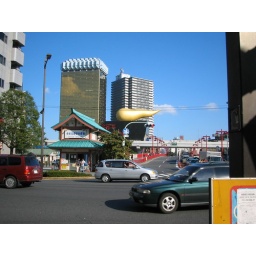
Weird building near river